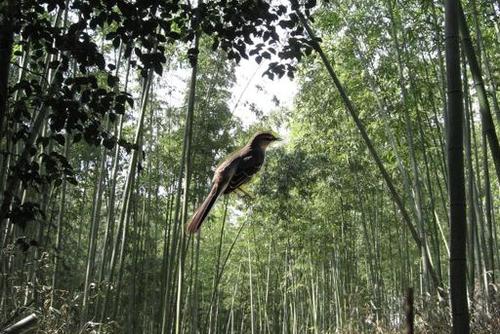
Bird species: Gray_Kingbird
Bird type: landbird
Background: land